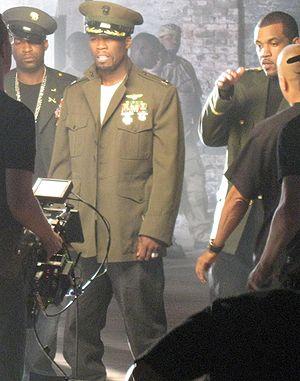
G-Unit, diminutif de Guerilla Unit, est un collectif de rap américain, originaire du Queens à New York. Le collectif se compose de 50 Cent, Lloyd Banks, Tony Yayo, Young Buck, et Kidd Kidd. Le groupe publie son premier album Beg for Mercy, en 2003, vendu à 2 millions d'exemplaires aux États-Unis et certifié double disque de platine par la Recording Industry Association of America. En 2008, le groupe publie son deuxième album, T·O·S. Après une période d'inactivité, la G-Unit fait officiellement son retour en 2014.